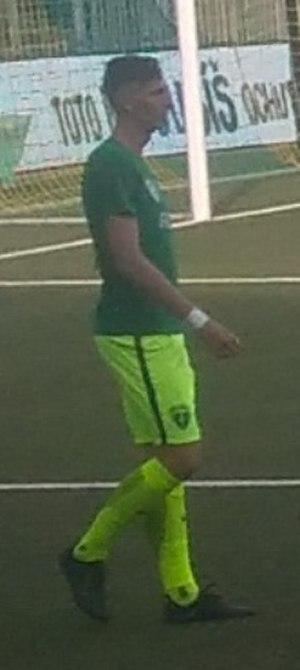
Róbert Boženík, né le 18 novembre 1999 à Terchová en Slovaquie, est un footballeur international slovaque qui évolue au poste d'avant-centre au Feyenoord Rotterdam.